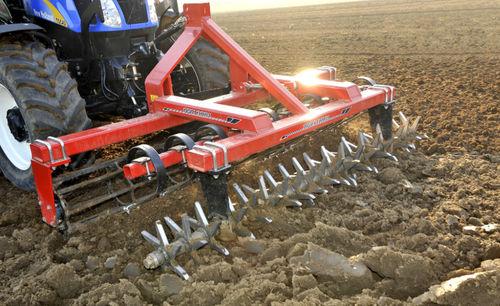
Mashine ya kulimia yenye matairi manne yaliyo unganishwa kwa plau nyekundu inayofanya kazi hiyo shambani. Mwanga mkali wa jua ukitanda eneo hilo anga likiwa kwa mawingu kiasi.